Sand mining in Tamil Nadu

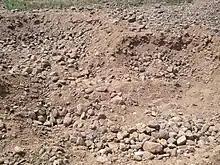
A mined river bed in Kachirapalayam

Sand mining, especially illegal sand mining in Tamil Nadu state is done on river beds, basins and beaches, It has been on an increase, since the beginning of the 1990s following a boom in the construction industry. Palar River basin, Vaigai River basin, Cauvery River basin (including its tributaries) and Thamirabarani River basin are some of the most affected regions. Illegal quarrying is happening in these areas in broad daylight. Though as per Tamil Nadu Public Works Department, 5,500-6,000 truck loads of 200 cubic ft. of sand is mined each day, in reality this figure is estimated to be around 55,000 truckloads of 400 cubic ft. of sand per day. In 2013, illegal sand mining in the state was estimated to be worth . This resulted in the state exchequer losing over in revenue.